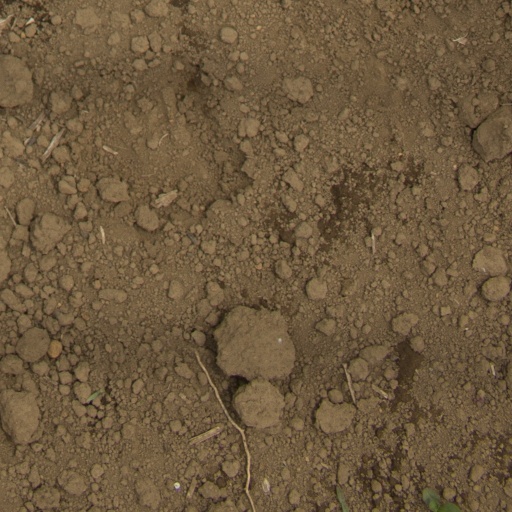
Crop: Jerusalem artichoke